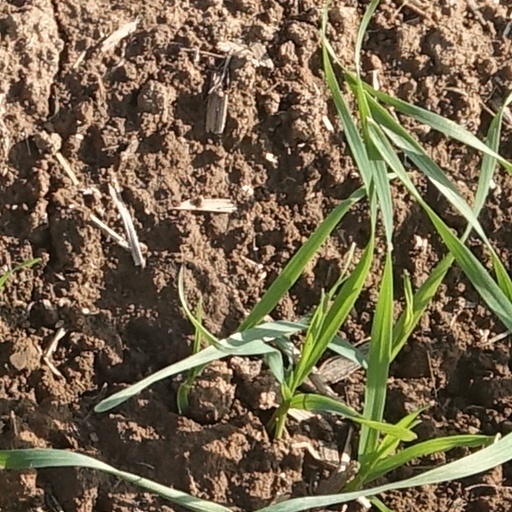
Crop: wheat